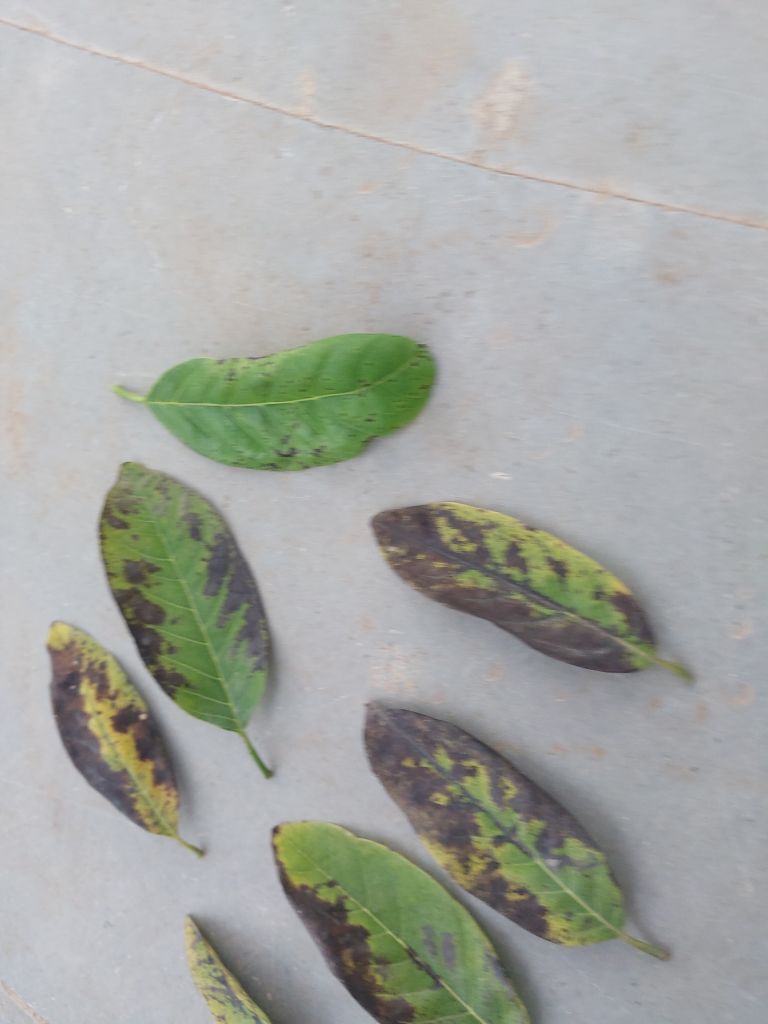
Disease label: Leaf spot on Leaves